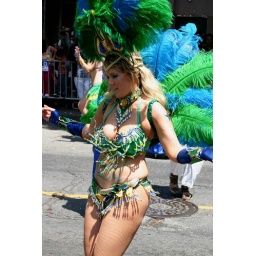
Dancer in blue and green with pizzaz